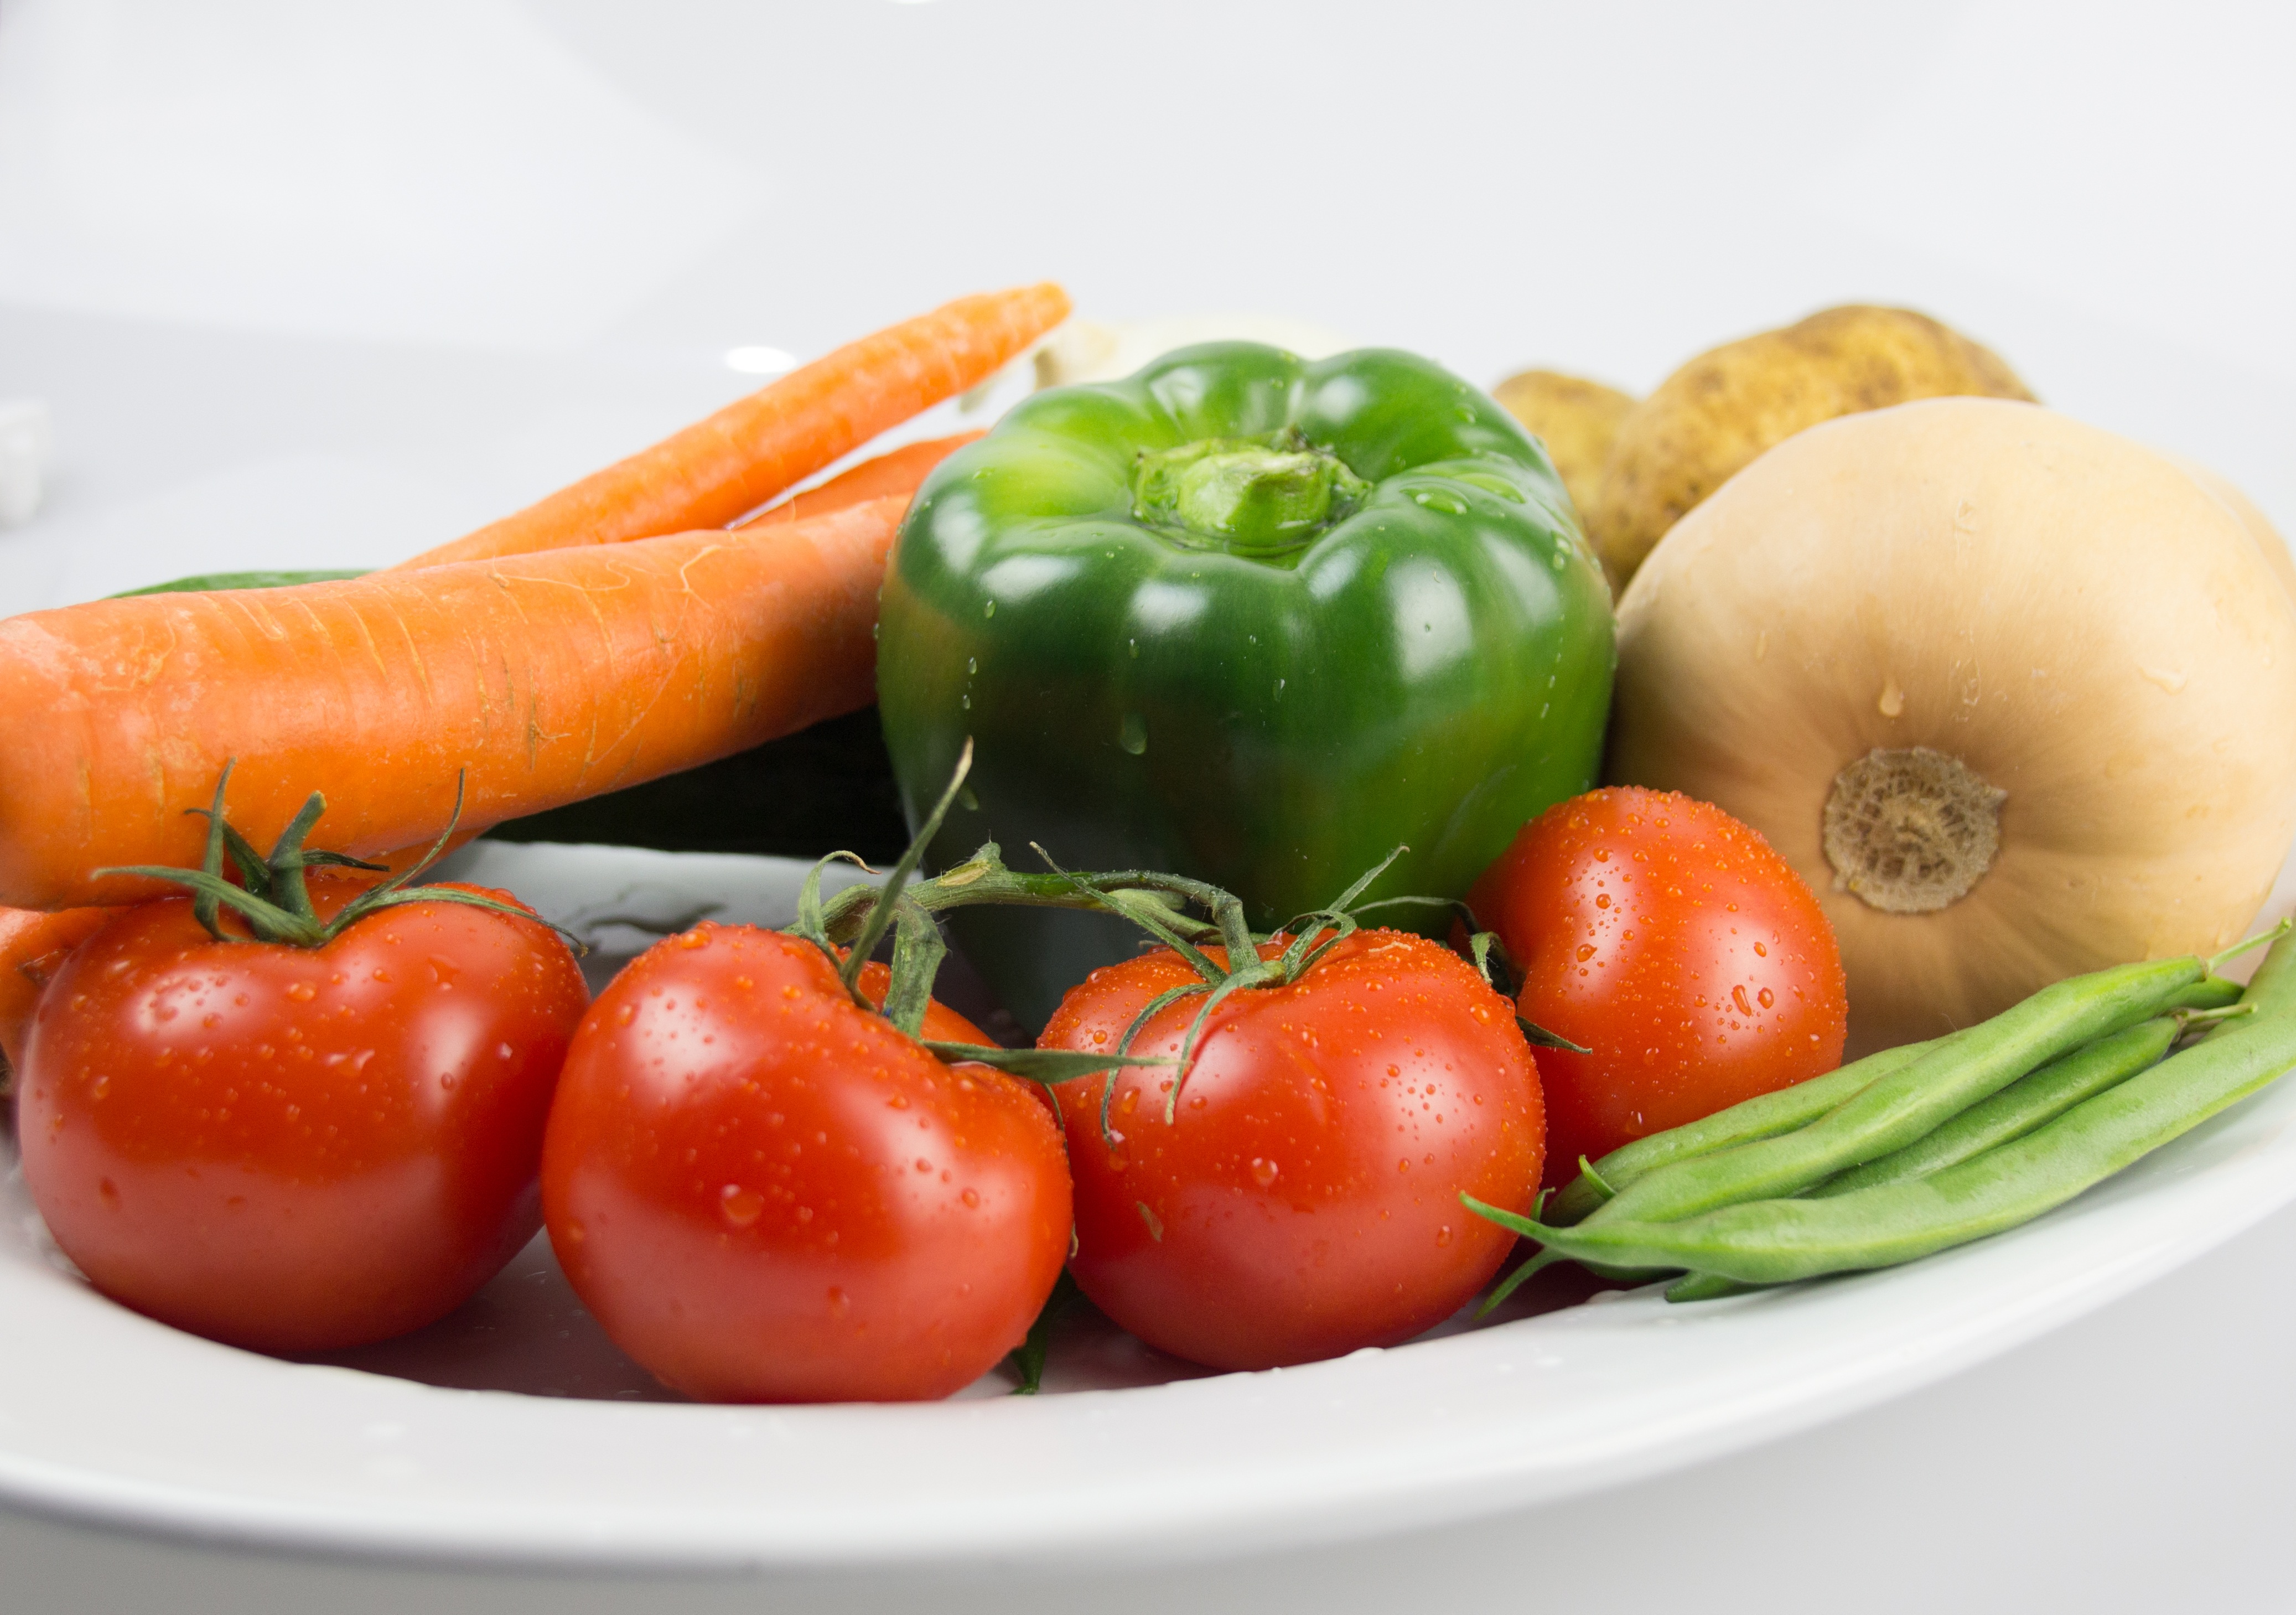
plant, restaurant, dish, food, produce, vegetable, plate, kitchen, vegetables, peppers, tomatoes, beans, red pepper, potatoes, carrots, vegetable garden, flowering plant, green chili, green beans, yellow pepper, land plant, orange pepper